Whitefield Castle

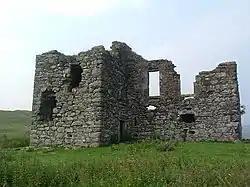
Ruins of Whitefield Castle

Whitefield Castle is a ruined L-plan tower-house on the hill above the village of Kirkmichael, in Strathardle, Perth and Kinross, Scotland.